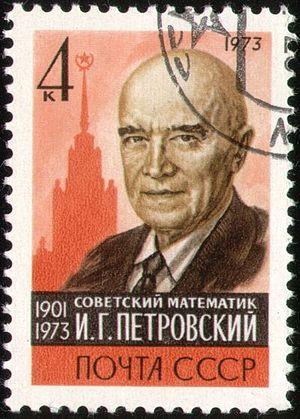
Ivan Gueorguievitch Petrovski, né le 18 janvier 1901 à Sevsk et mort le 15 janvier 1973 à Moscou, est un mathématicien soviétique d'origine russe.